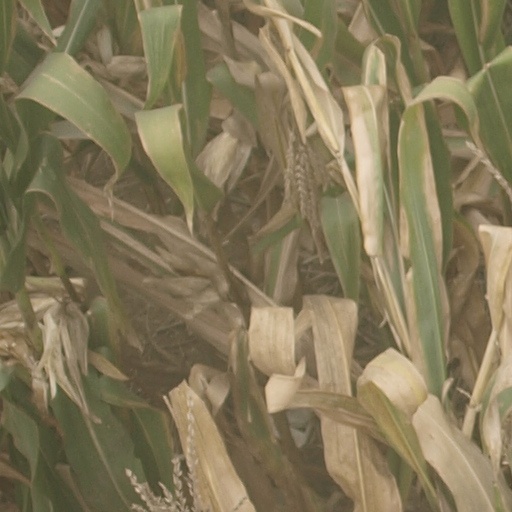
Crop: maize; corn